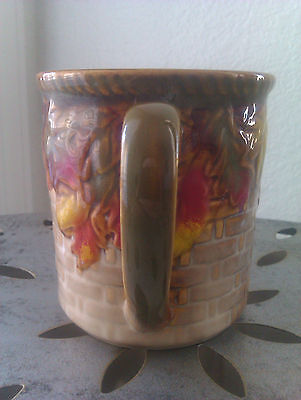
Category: mug